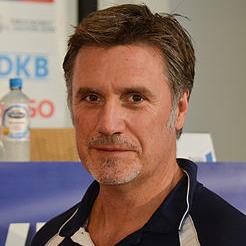
Age: 50